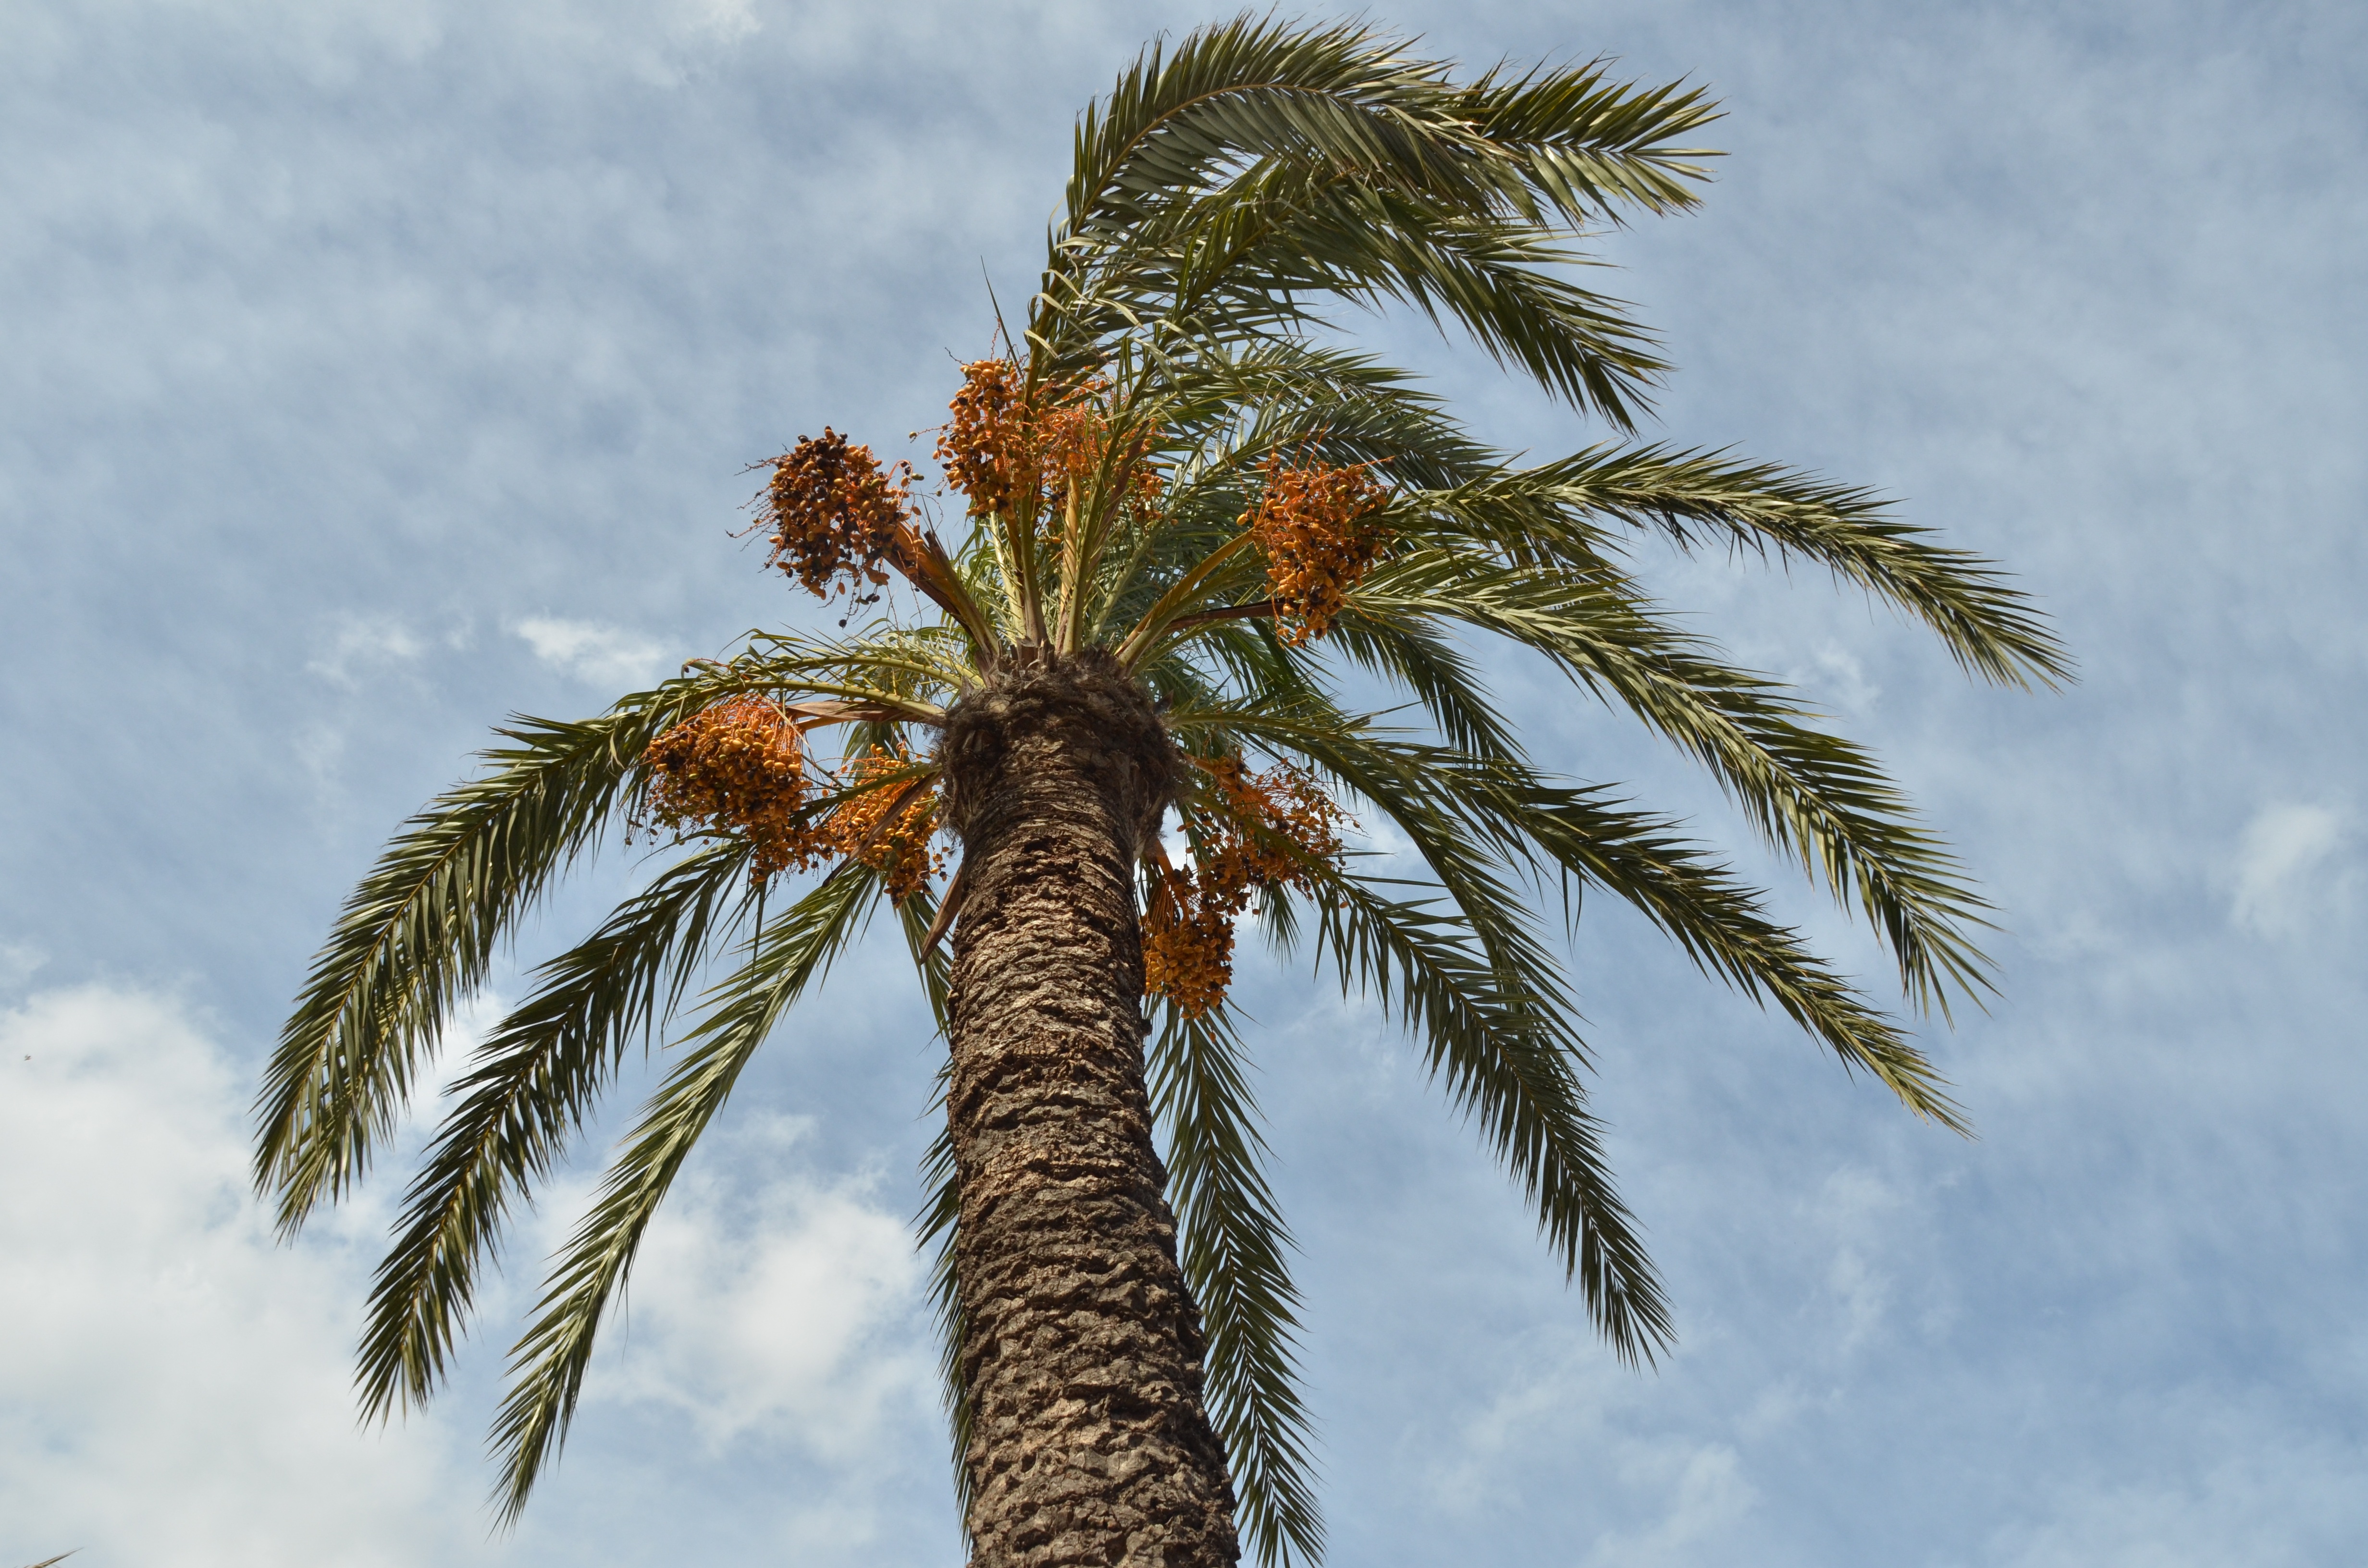
tree, branch, plant, sky, fruit, palm tree, leaf, food, palm, produce, botany, date, flowering plant, date palm, plant stem, woody plant, land plant, arecales, palm family, borassus flabellifer